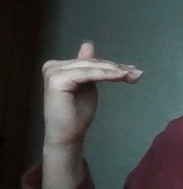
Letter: khaa